Velenje

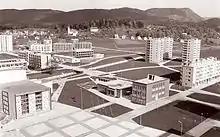
Newly built quarter of Velenje in 1960

The 1889 Old Velenje, the old part of today's city, was a small market town with 364 citizens, located downtown at the foot of Velenje Castle. The lignite mining industry in the area contributed to the expansion of the town before World War II.